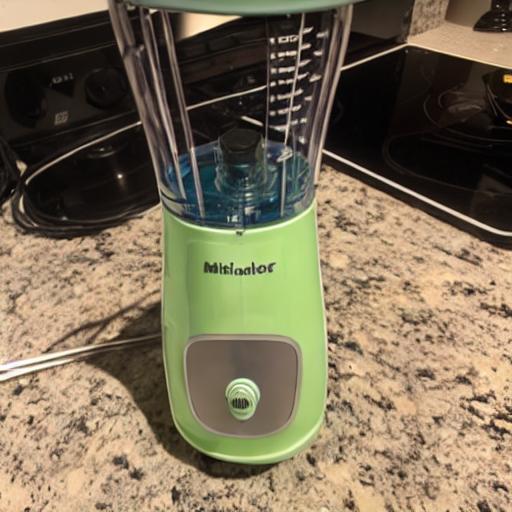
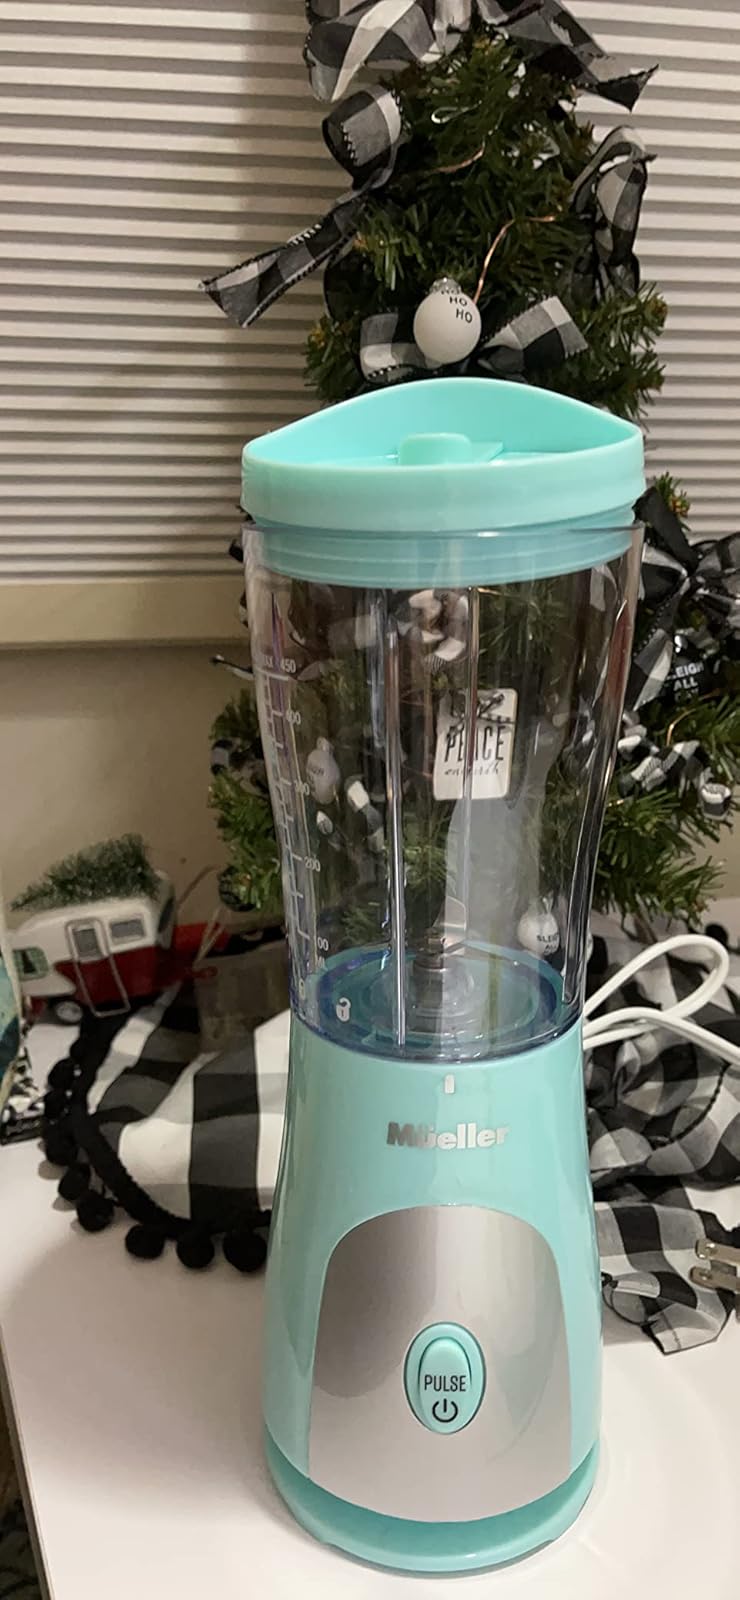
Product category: items_blender
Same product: no